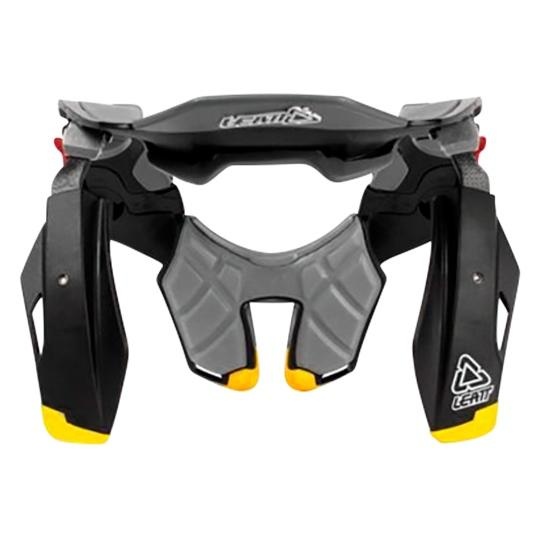
Leatt - STX Neck Brace
Brand: Leatt
CE tested and certified as Personal Protective Equipment 89/686/EEC Optimized fit for wearing over riding gear Unique rear scapula wings designed to accommodate back armor or aerodynamic hump Folding rear scapula wings allow for easy carrying/storage Motorcyclist Magazine says: “So comfortable you soon forget you have it on. Integrated padding accommodates movement for over-the-shoulder views Rubber-coated front tip helps prevent motorcycle body scratches Jacket zipper relief Comes with optional strap system Replacement parts available Adjustable sizing to fit most riders Weight: from 790g (1.74lbs)
Category: Vehicles & Parts > Vehicle Parts & Accessories > Vehicle Safety & Security > Motorcycle Protective Gear > Motorcycle Neck Braces